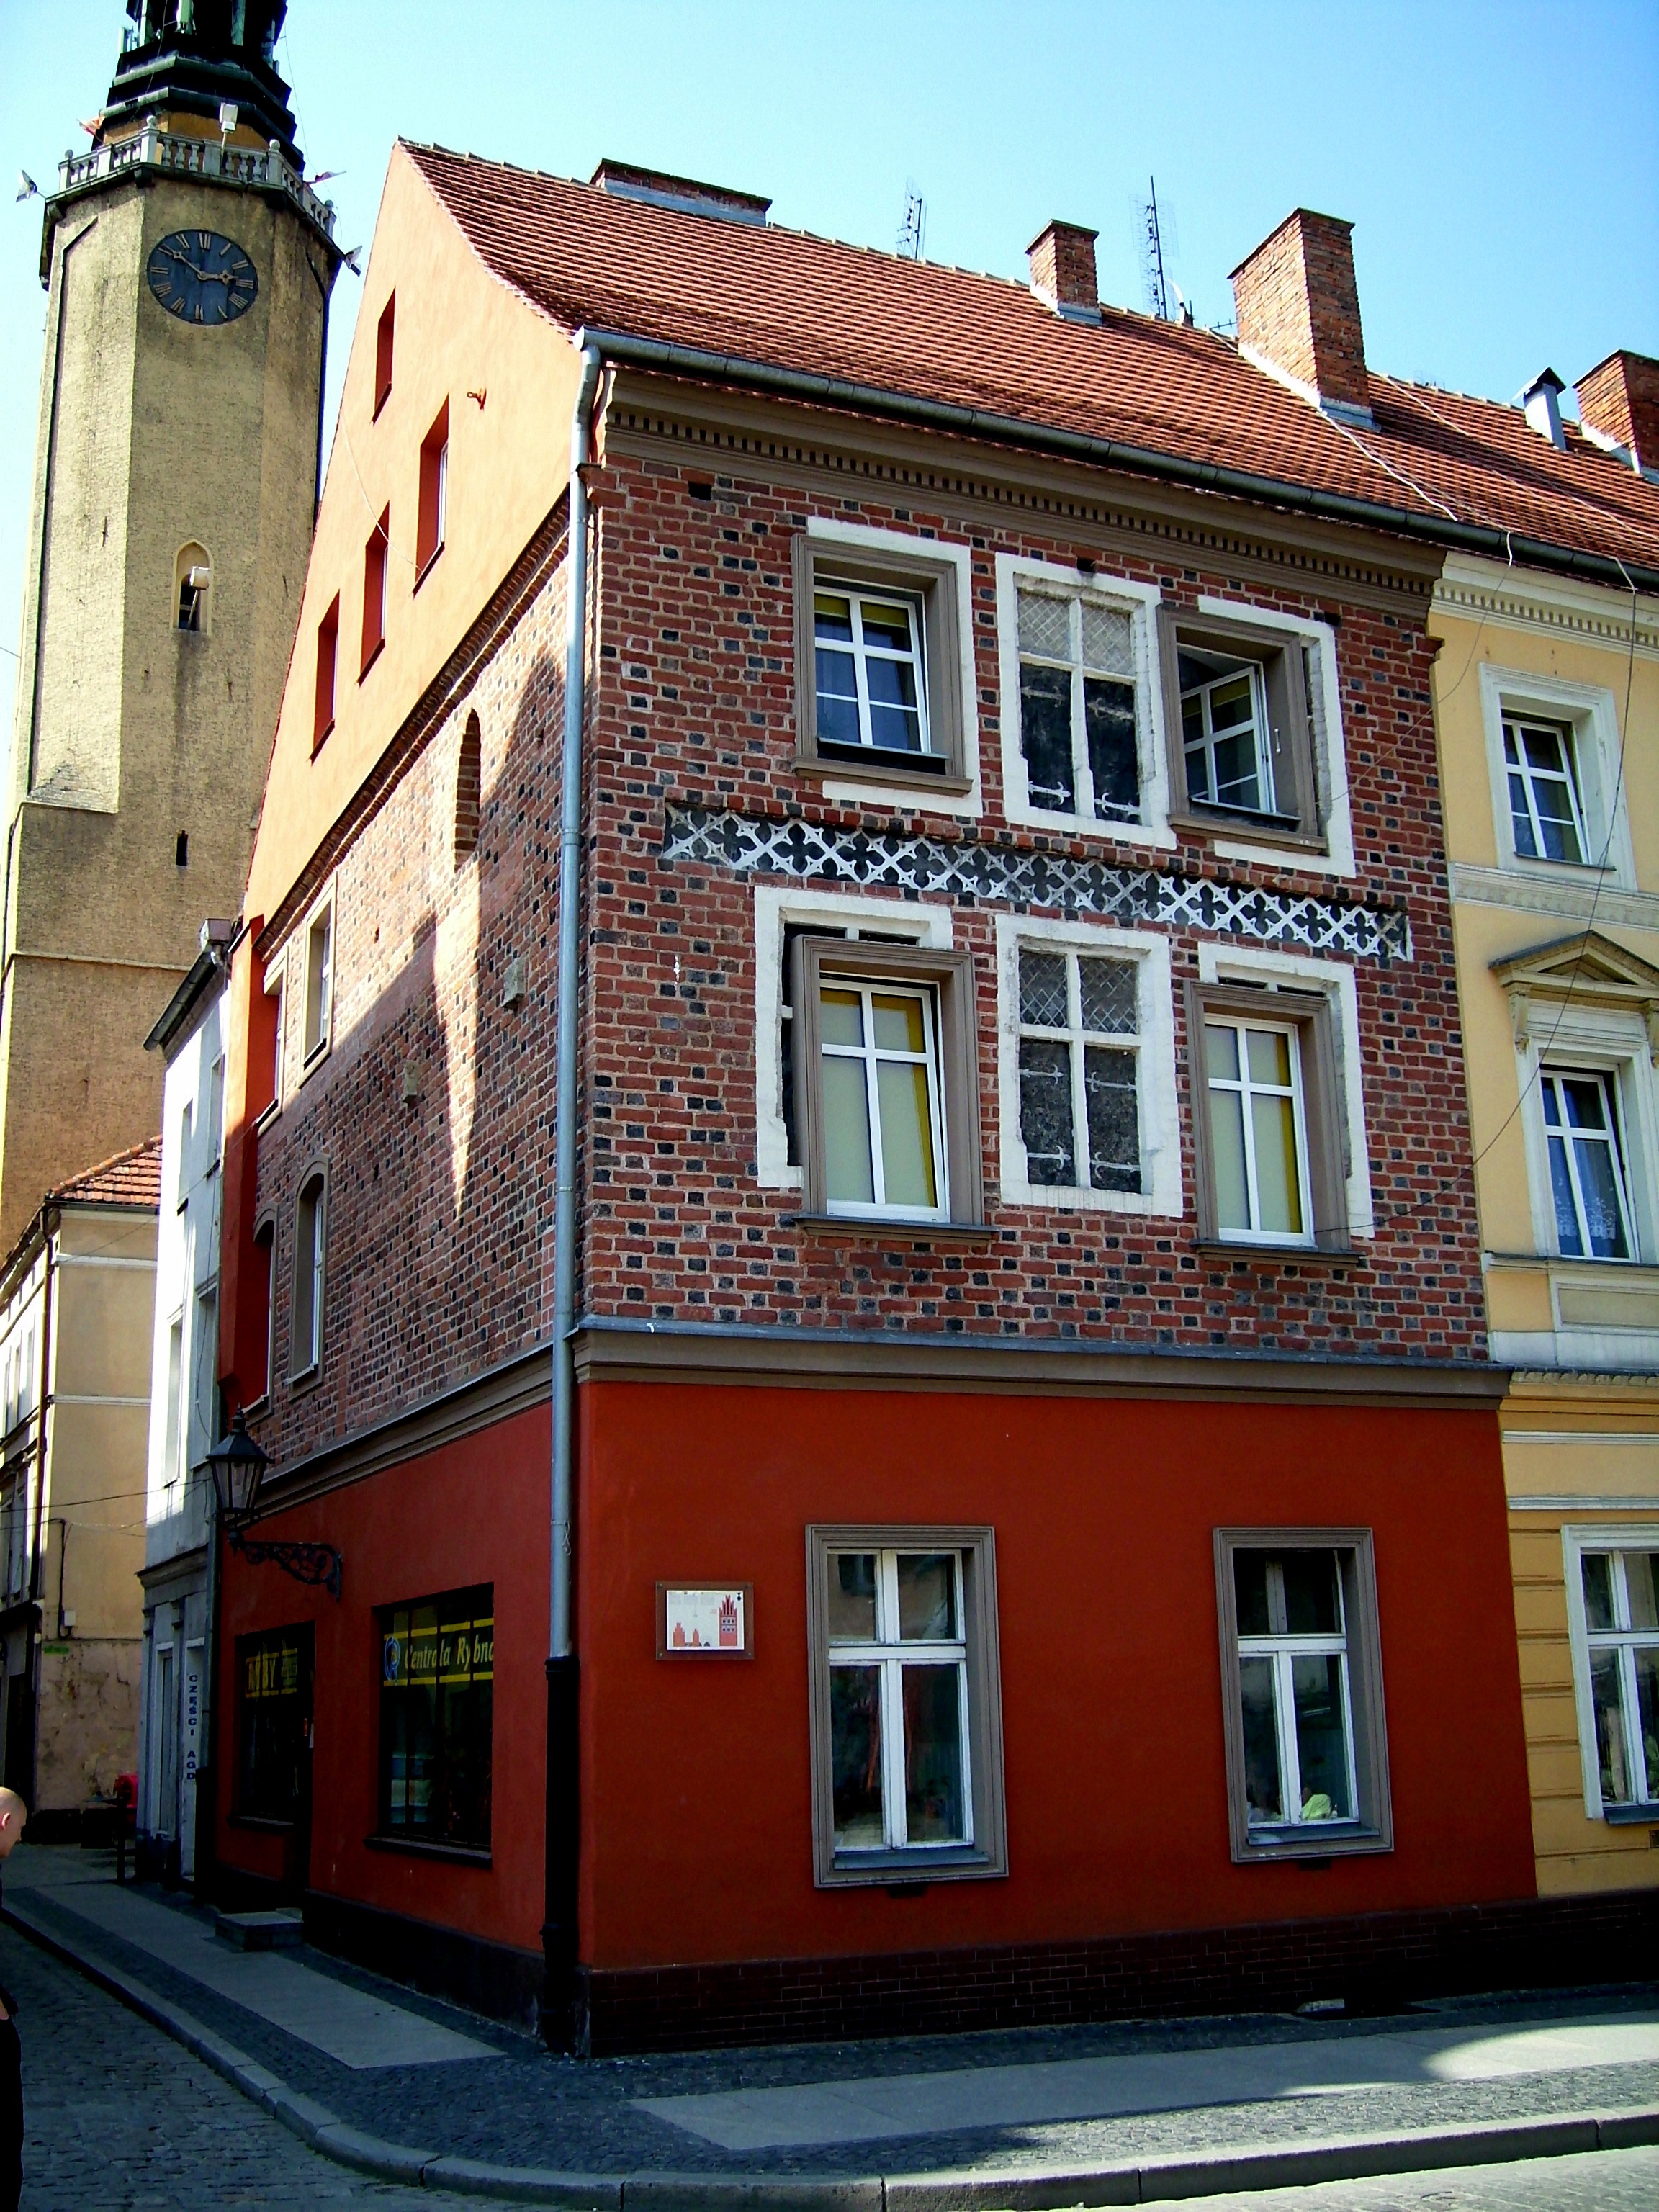
architecture, road, street, house, window, town, building, home, downtown, facade, poland, neighbourhood, urban area, human settlement, brzeg